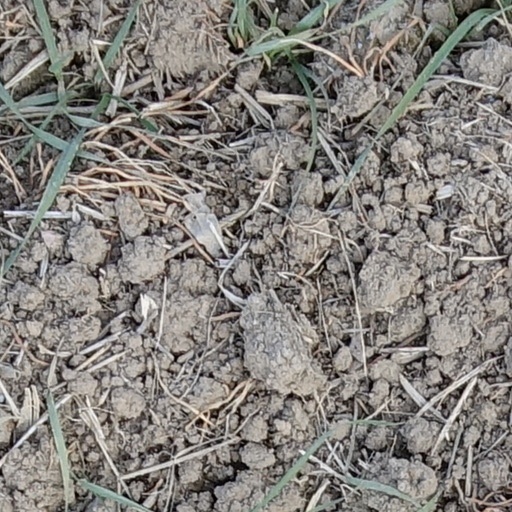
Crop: wheat